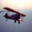
Label: airplane